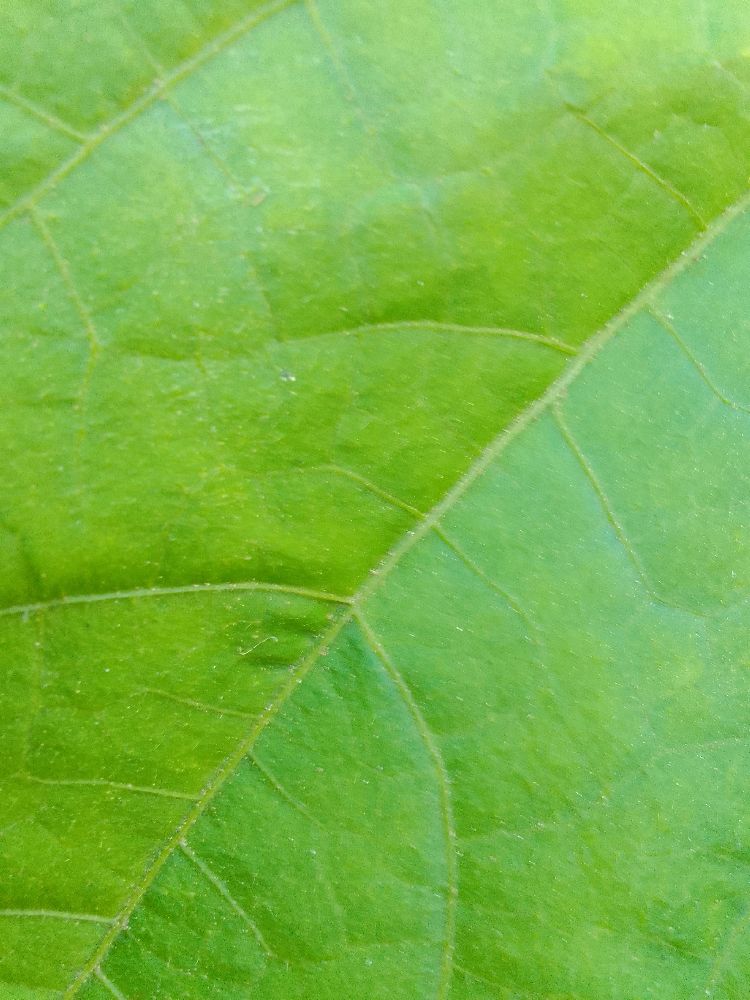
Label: healthy